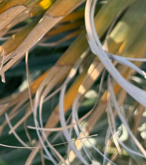
Label: Potassium Deficiency